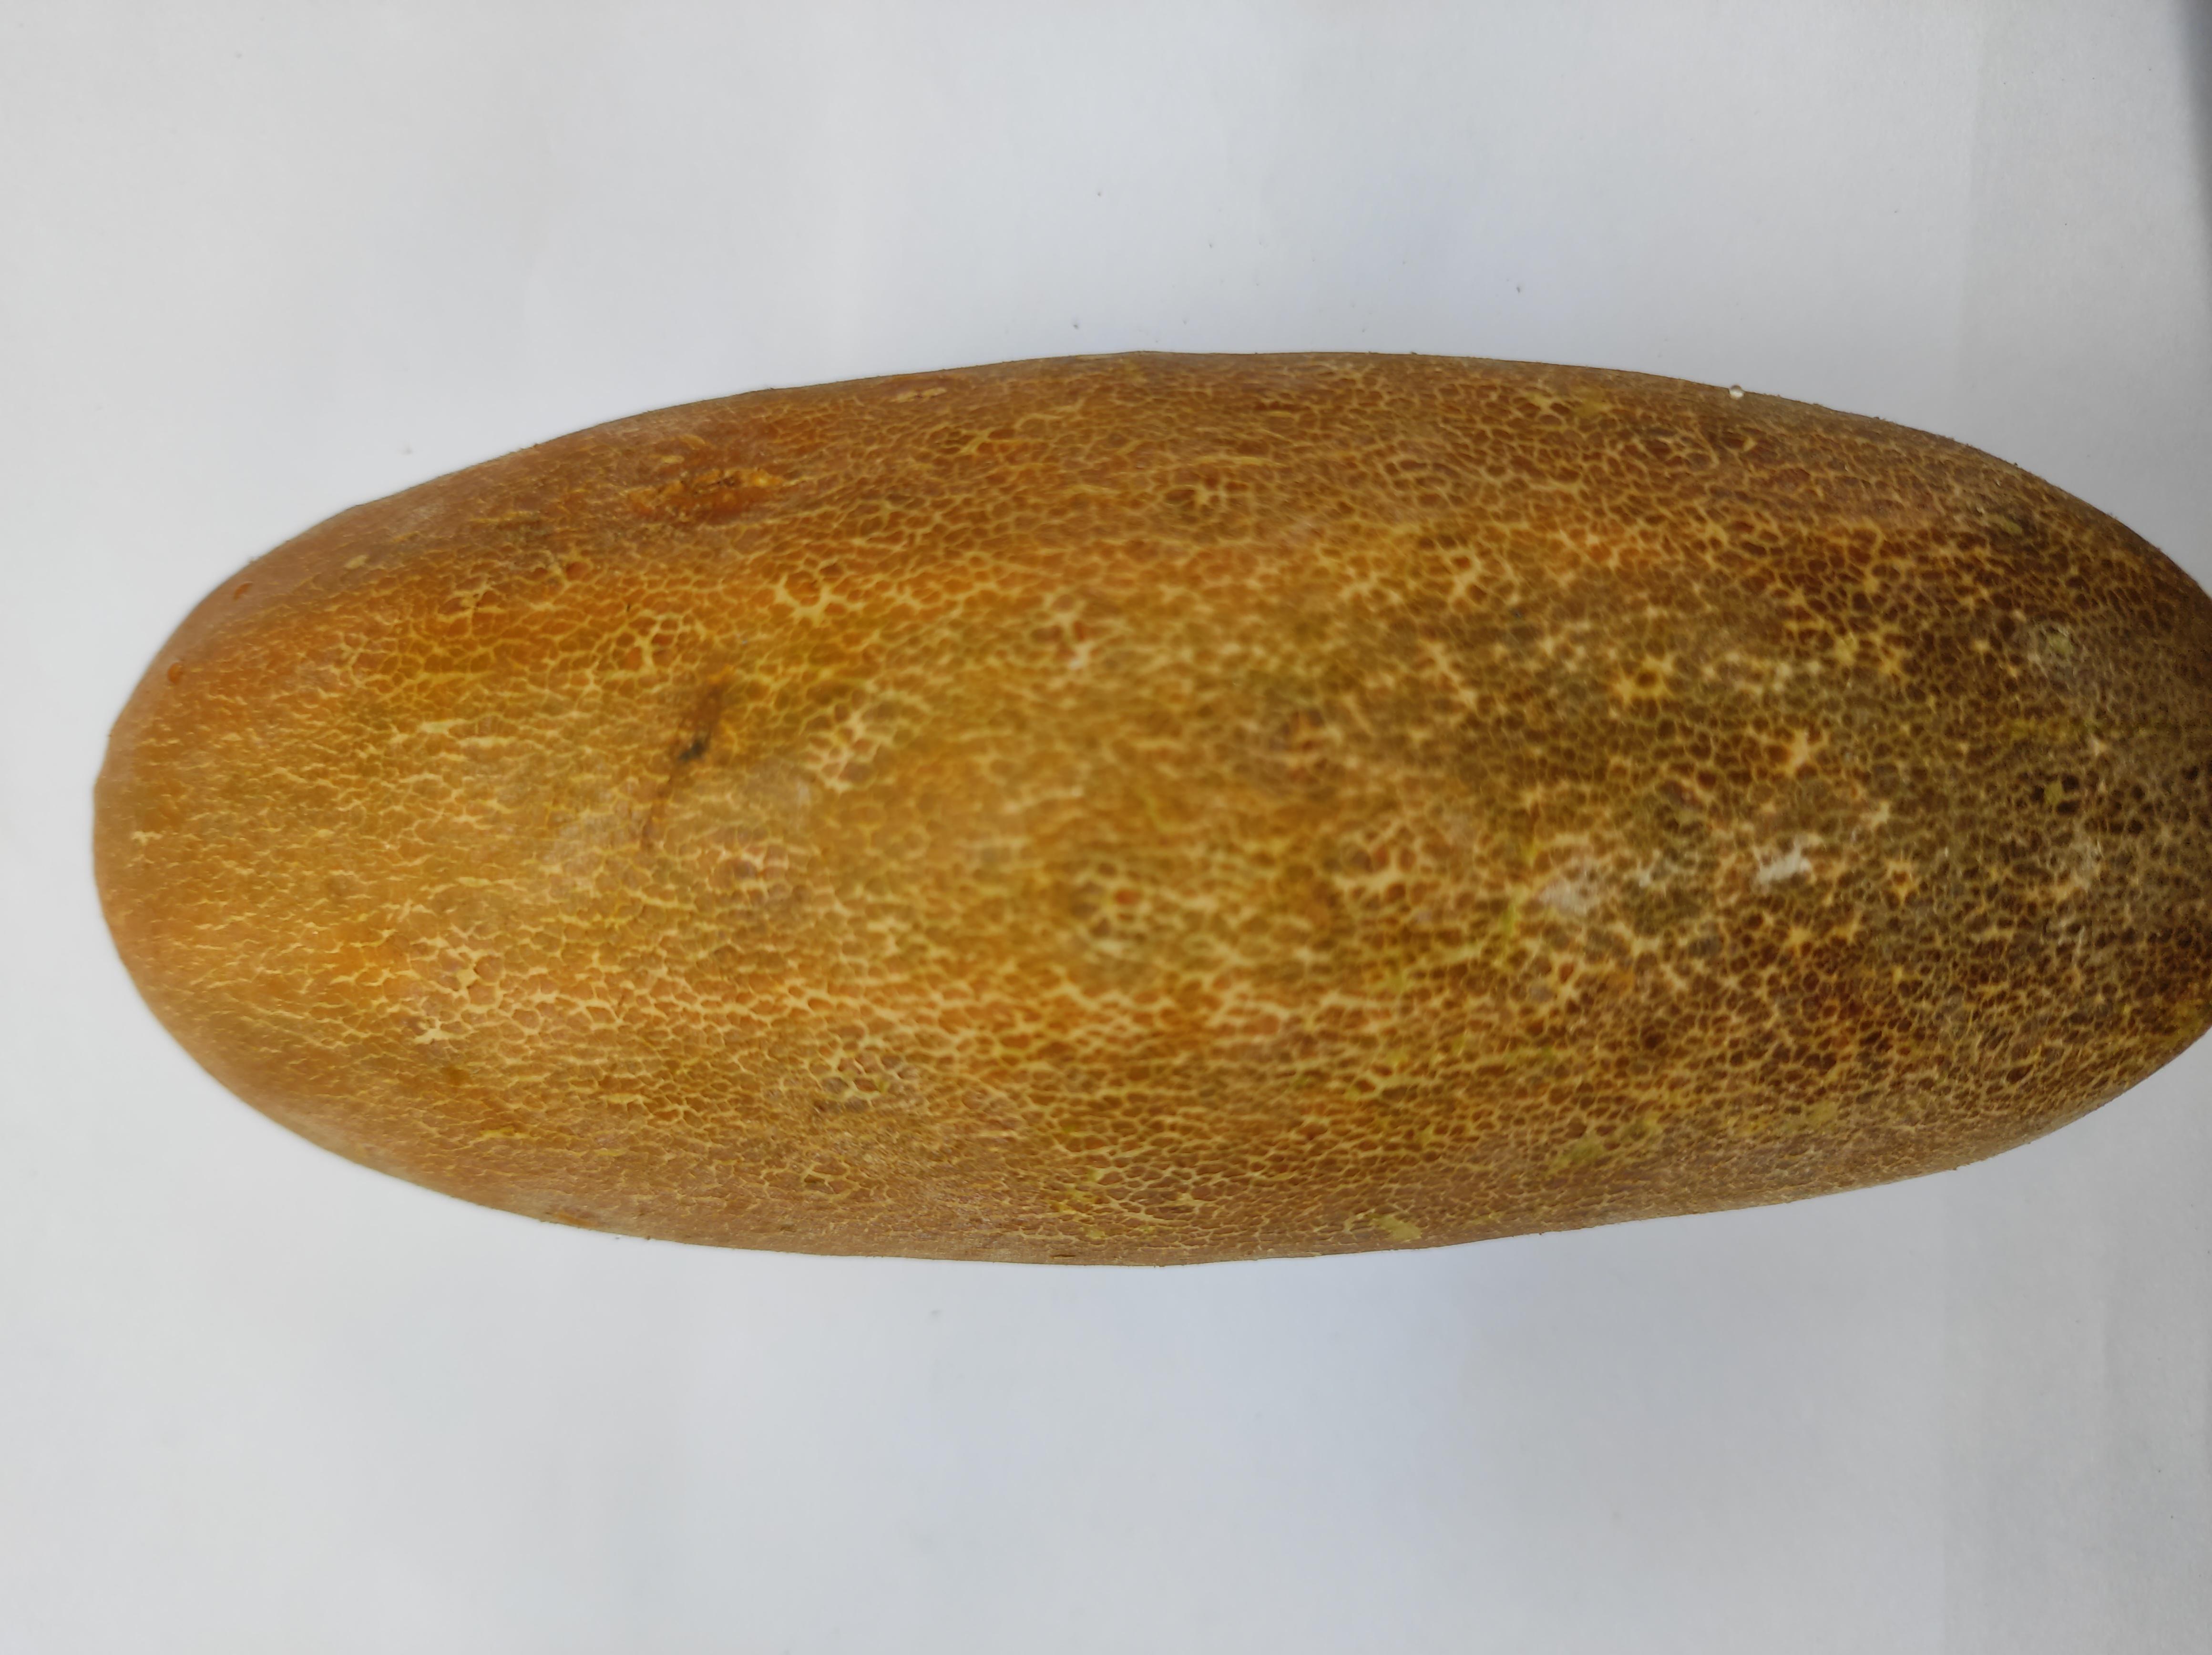
Label: Cucumber